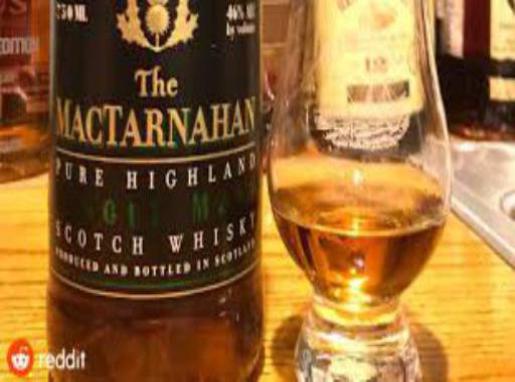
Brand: mactarnahan's
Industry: Food